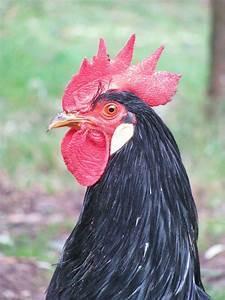
chicken